The Real Housewives of Beverly Hills season 8

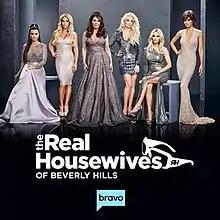

The eighth season of "The Real Housewives of Beverly Hills", an American reality television show, aired on Bravo from December 19, 2017 to May 15, 2018, and is primarily filmed in Beverly Hills, California.